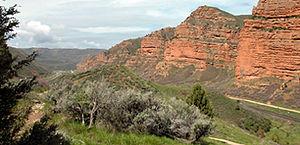
Le Mormon Pioneer Trail est un sentier de randonnée américain entre Nauvoo dans l'Illinois et Salt Lake City dans l'Utah. Long de 1 300 milles, il traverse l'Iowa, le Nebraska et le Wyoming sur les traces de nombreux Mormons passés là entre 1846 et 1868. Classé National Historic Trail depuis le 10 novembre 1978, il est géré par le National Park Service.